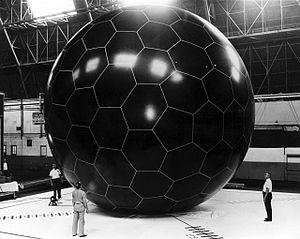
PasComSat, également appelé OV1-8, était un satellite de télécommunications lancé par l'United States Air Force en 1966 dans le cadre du programme Orbiting Vehicle. Le satellite fonctionnait comme un réflecteur passif et non comme un émetteur-récepteur. Ainsi, après avoir été placé sur une orbite terrestre basse, un signal lui serait envoyé, réfléchi par sa surface, puis renvoyé sur Terre.